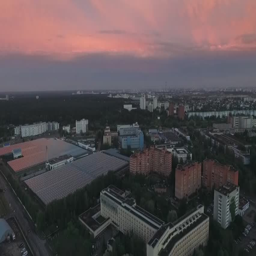
aerial view , evening view of the city at sunset . fps .